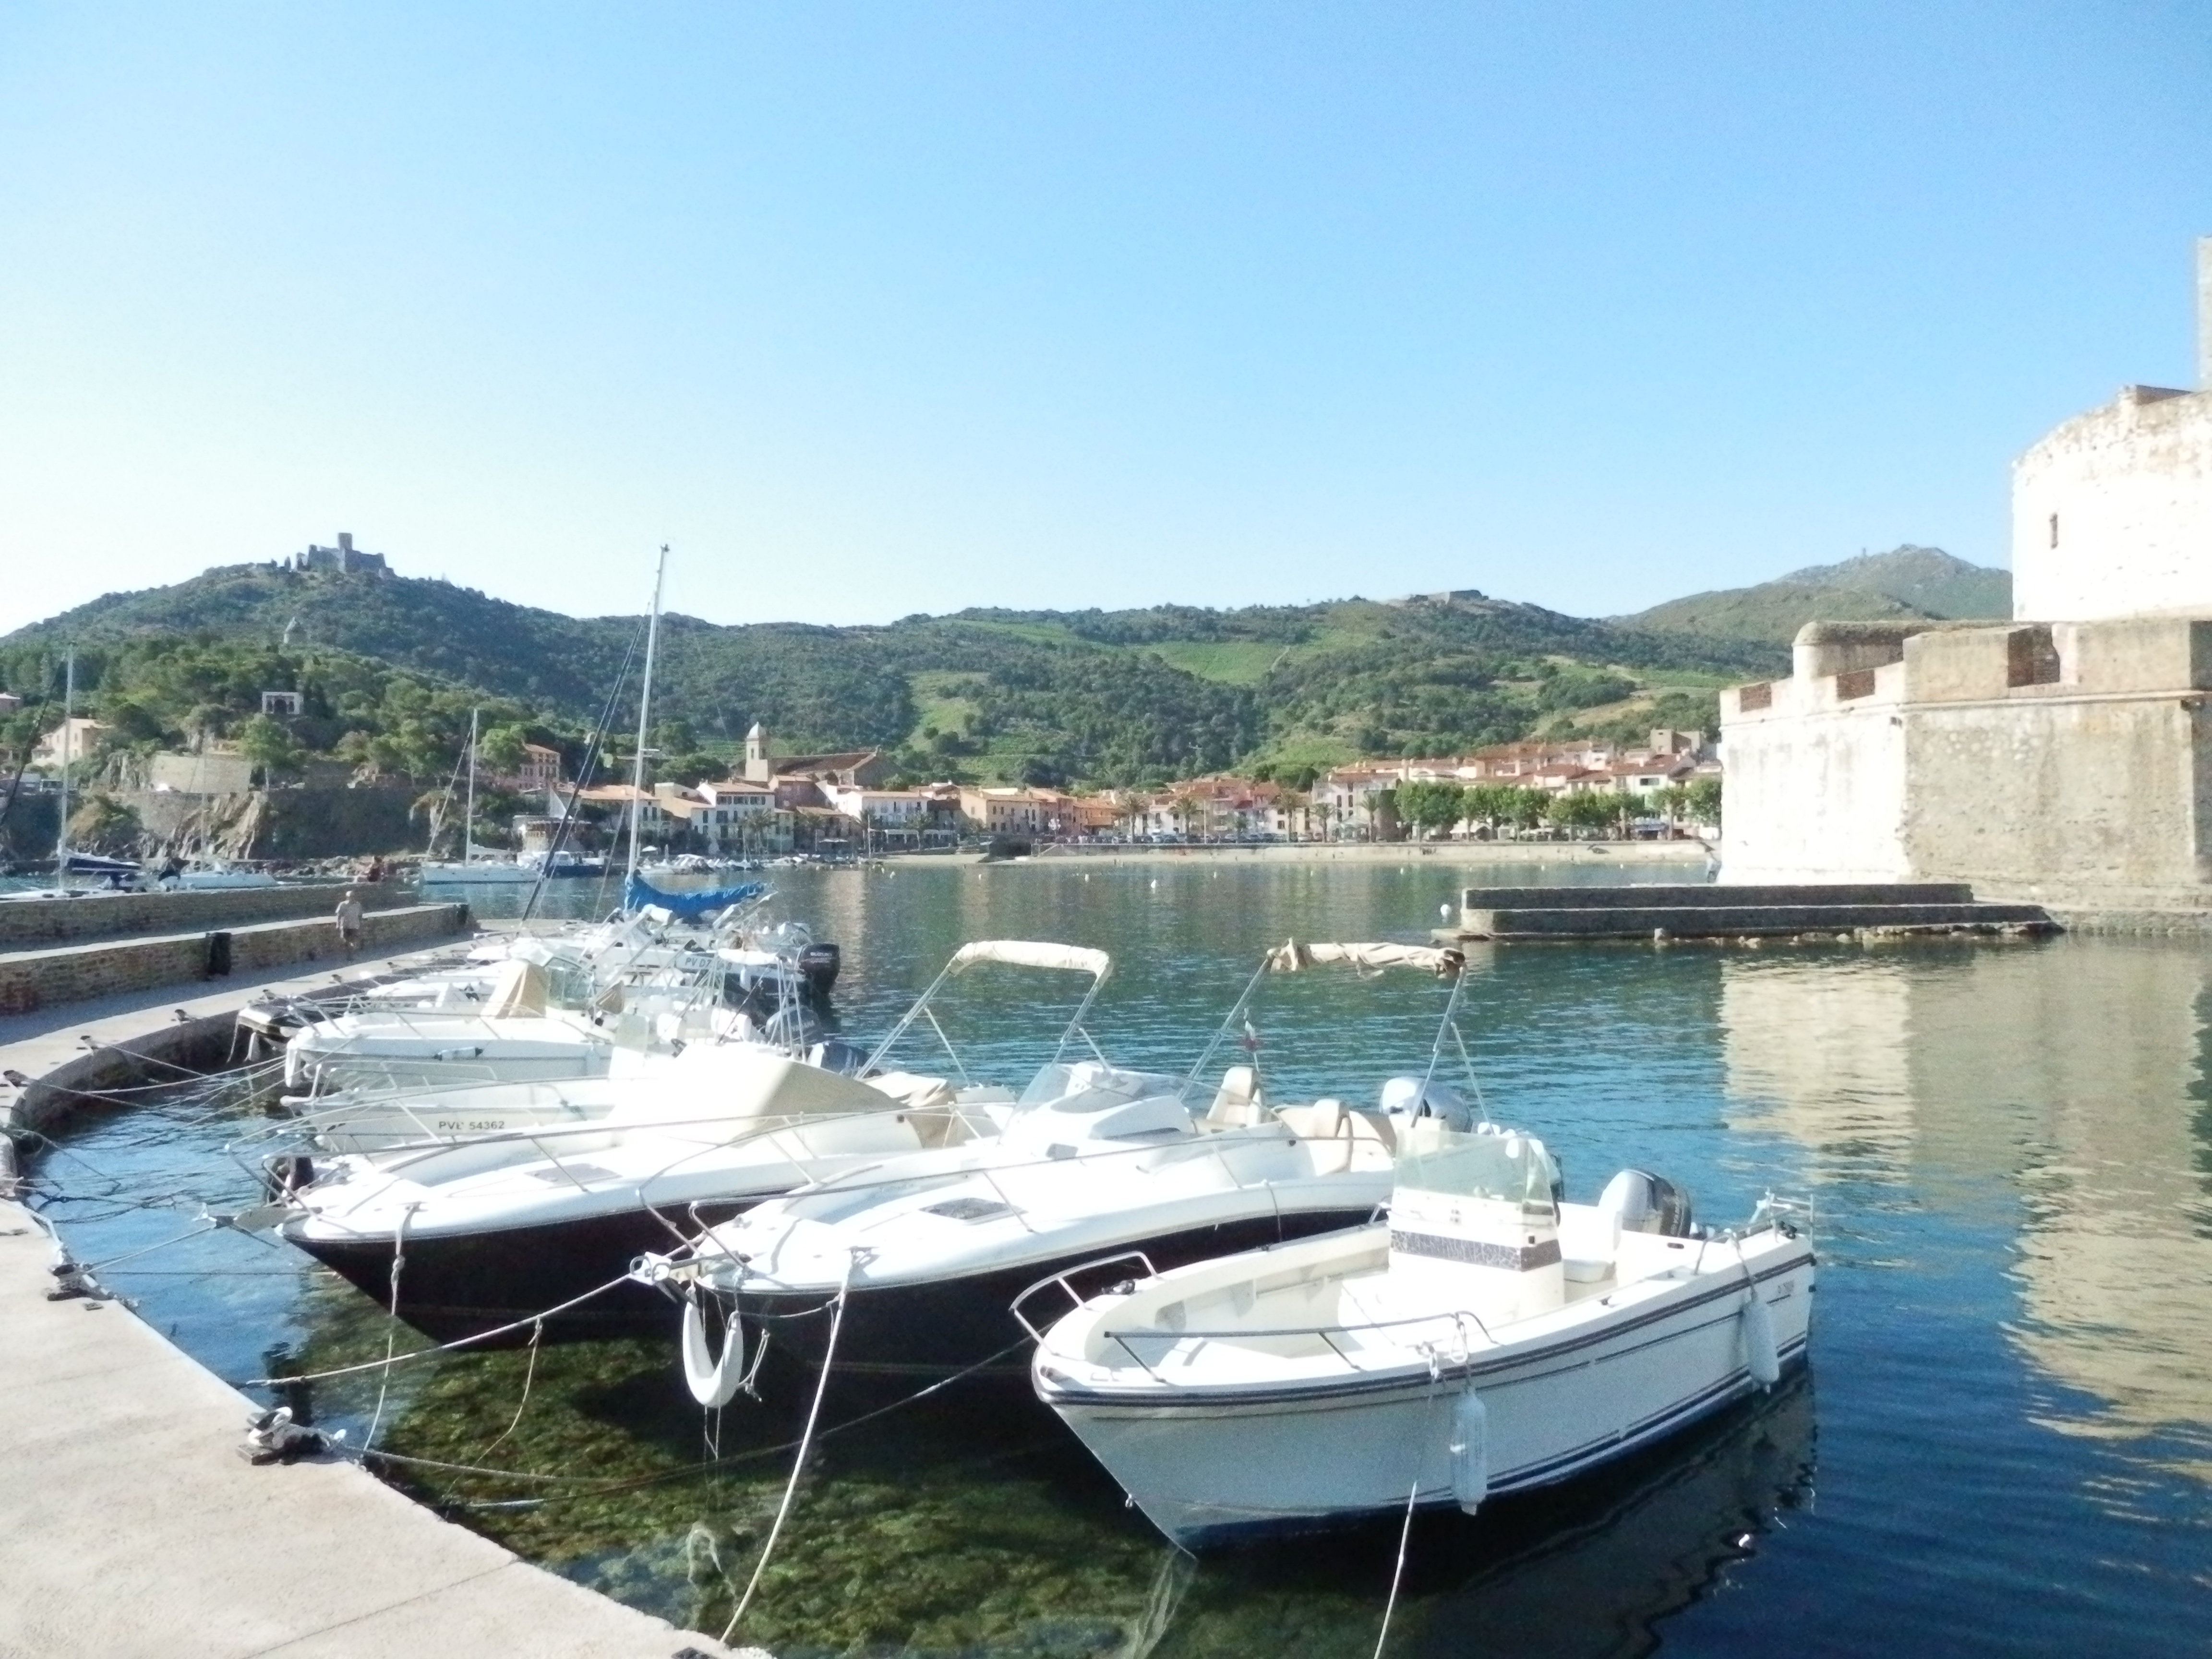
sea, dock, boat, vehicle, yacht, bay, marina, waterway